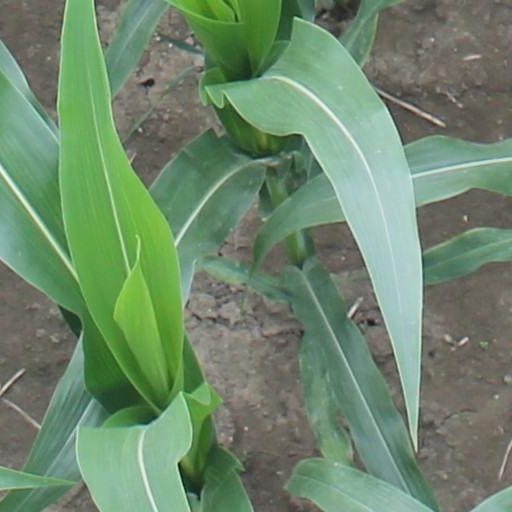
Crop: maize; corn